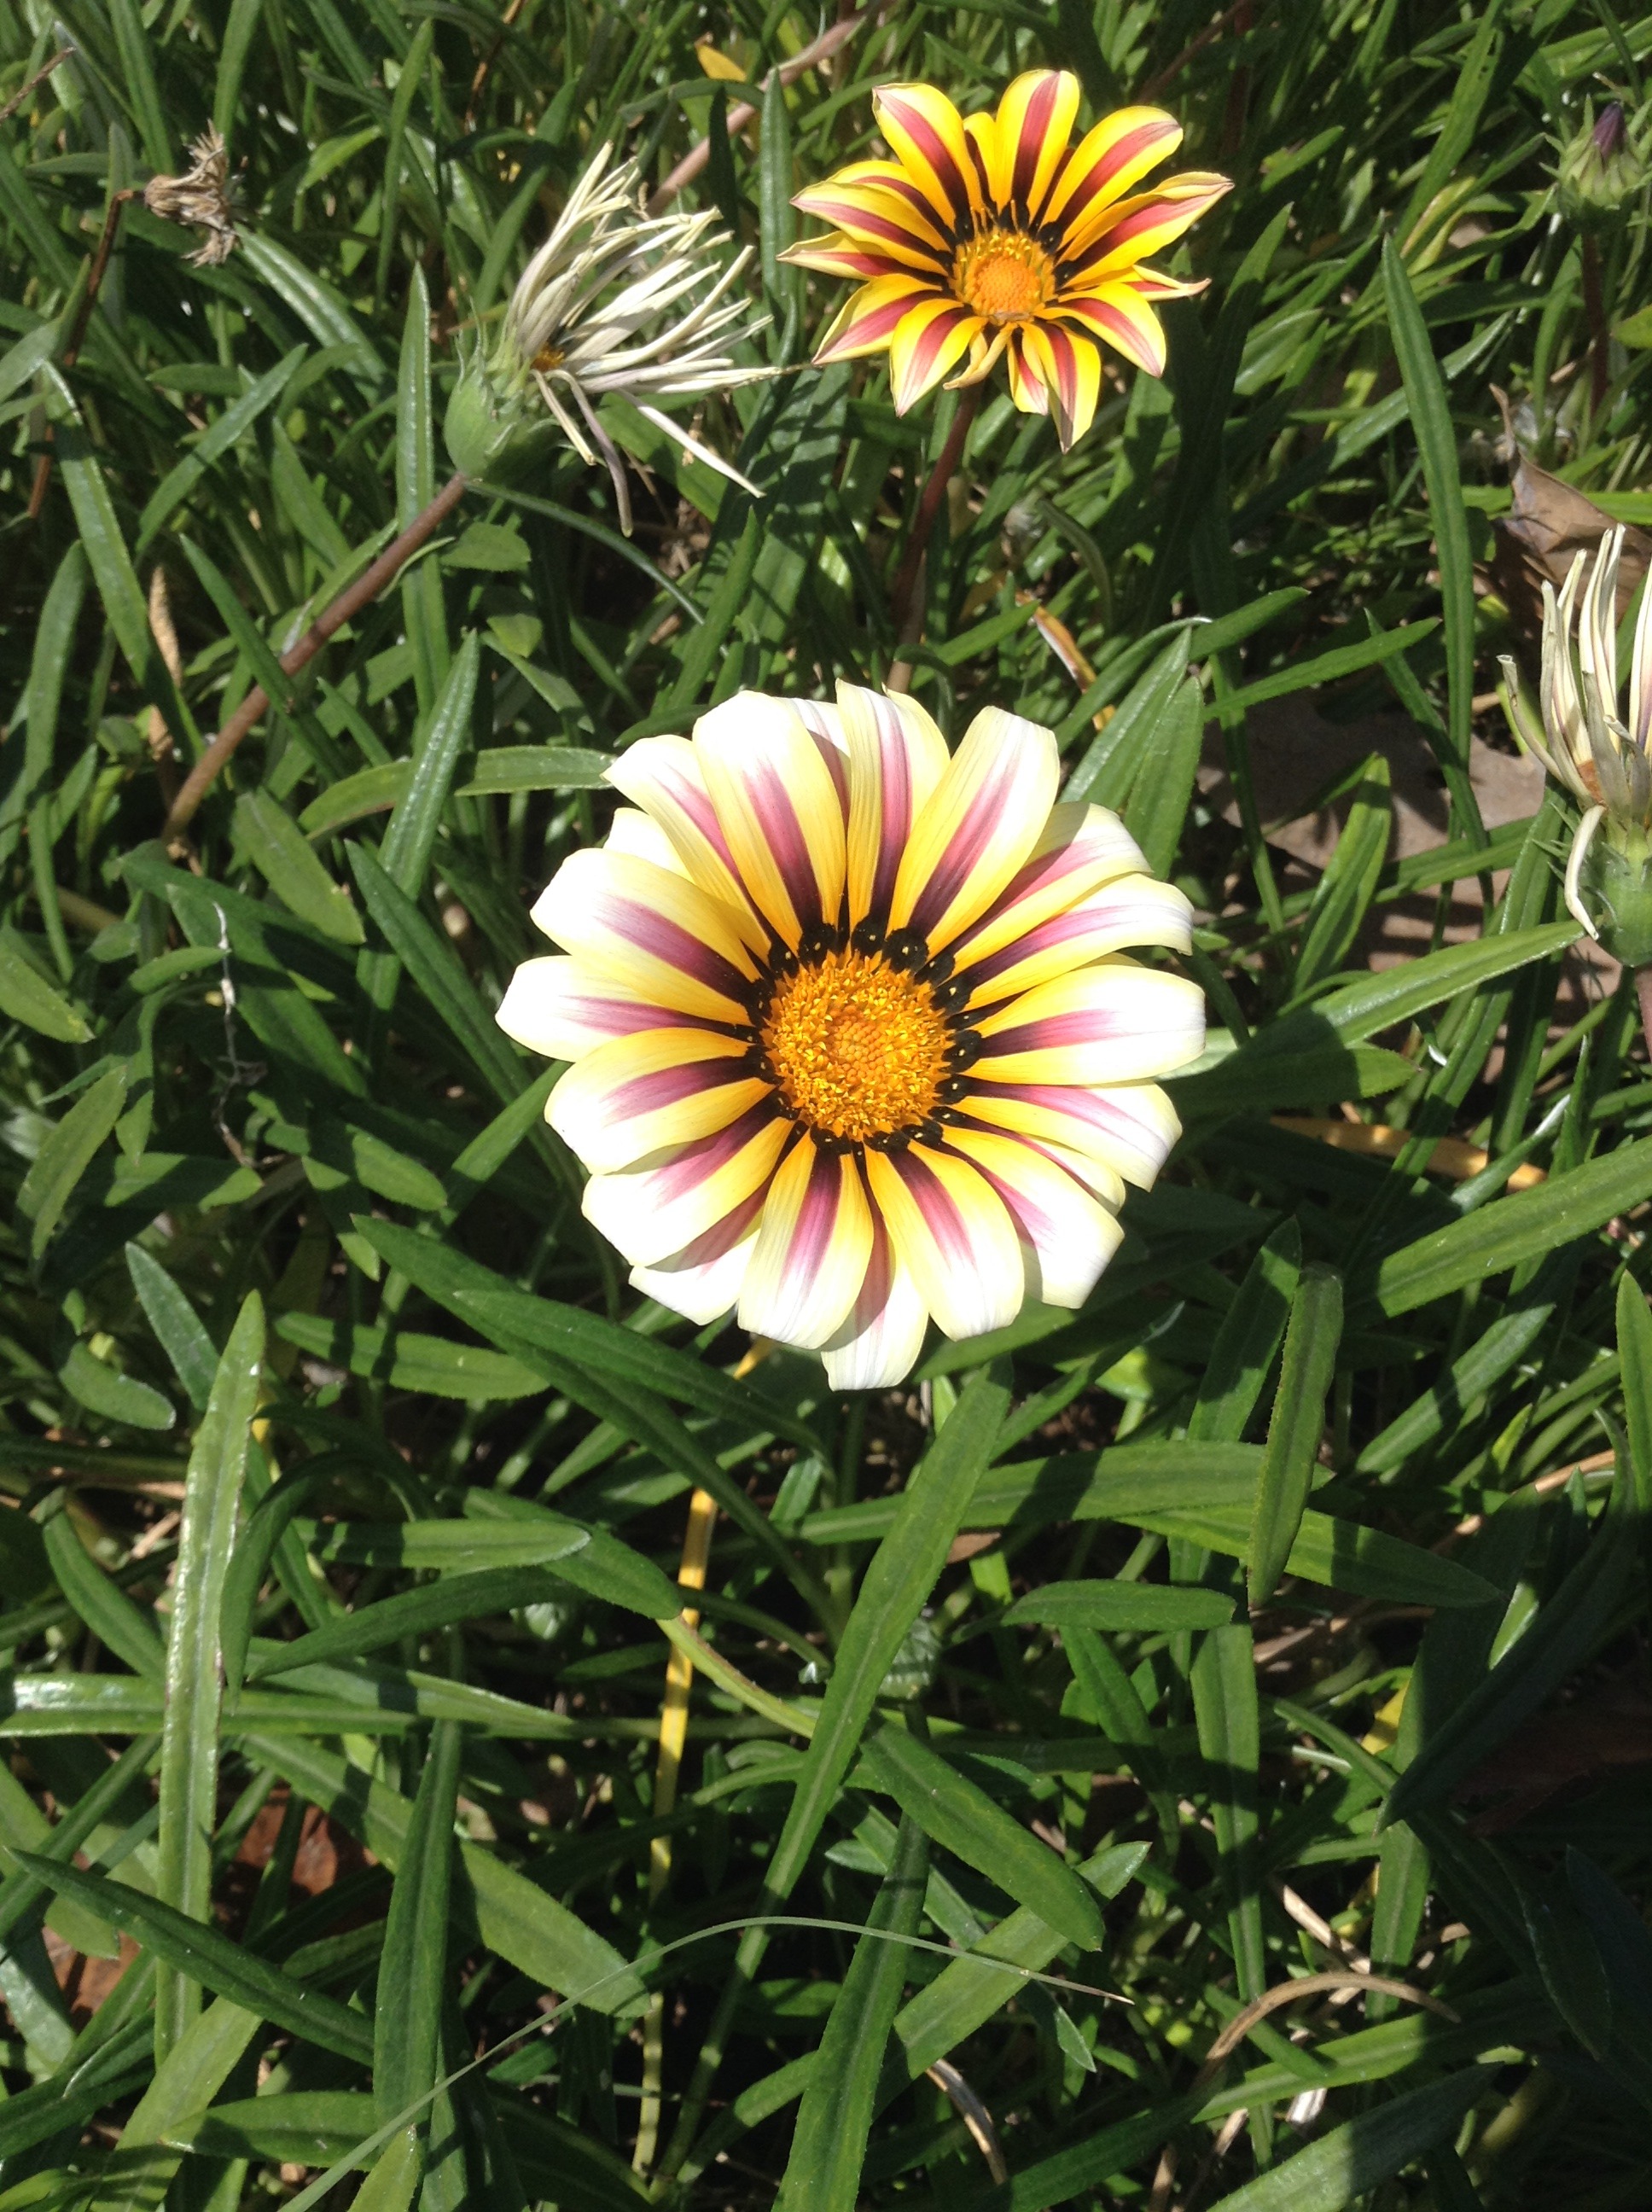
nature, grass, plant, field, meadow, prairie, flower, petal, summer, daisy, love, natural, romance, botany, garden, flora, wildflower, flowers, happy, coneflower, beauty, flowering plant, daisy family, oxeye daisy, land plant